Sam Scholl

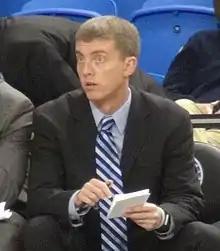
Scholl in 2017.

Samuel Elden Scholl (born November 11, 1977) is an American college basketball coach who is the former head men's basketball coach at the University of San Diego.